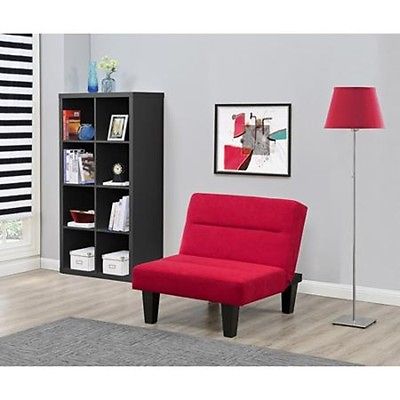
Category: sofa